Moosbierbaum

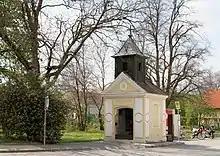
A chapel in Moosbierbaum

Moosbierbaum is part of the municipality (commune) of Atzenbrugg in the Lower Austria.